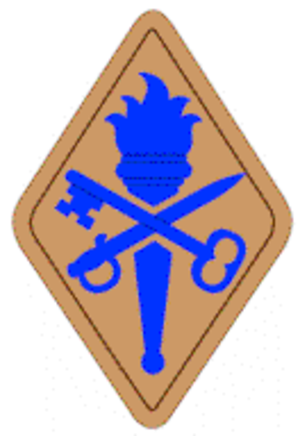
Le U.S. Army Training and Doctrine Command est un commandement majeur de l'armée de terre des États-Unis basé à Fort Monroe, Virginie. Le TRADOC a pour but de recruter, d'entraîner et d'enseigner les soldats et les gradés de la U.S. Army.